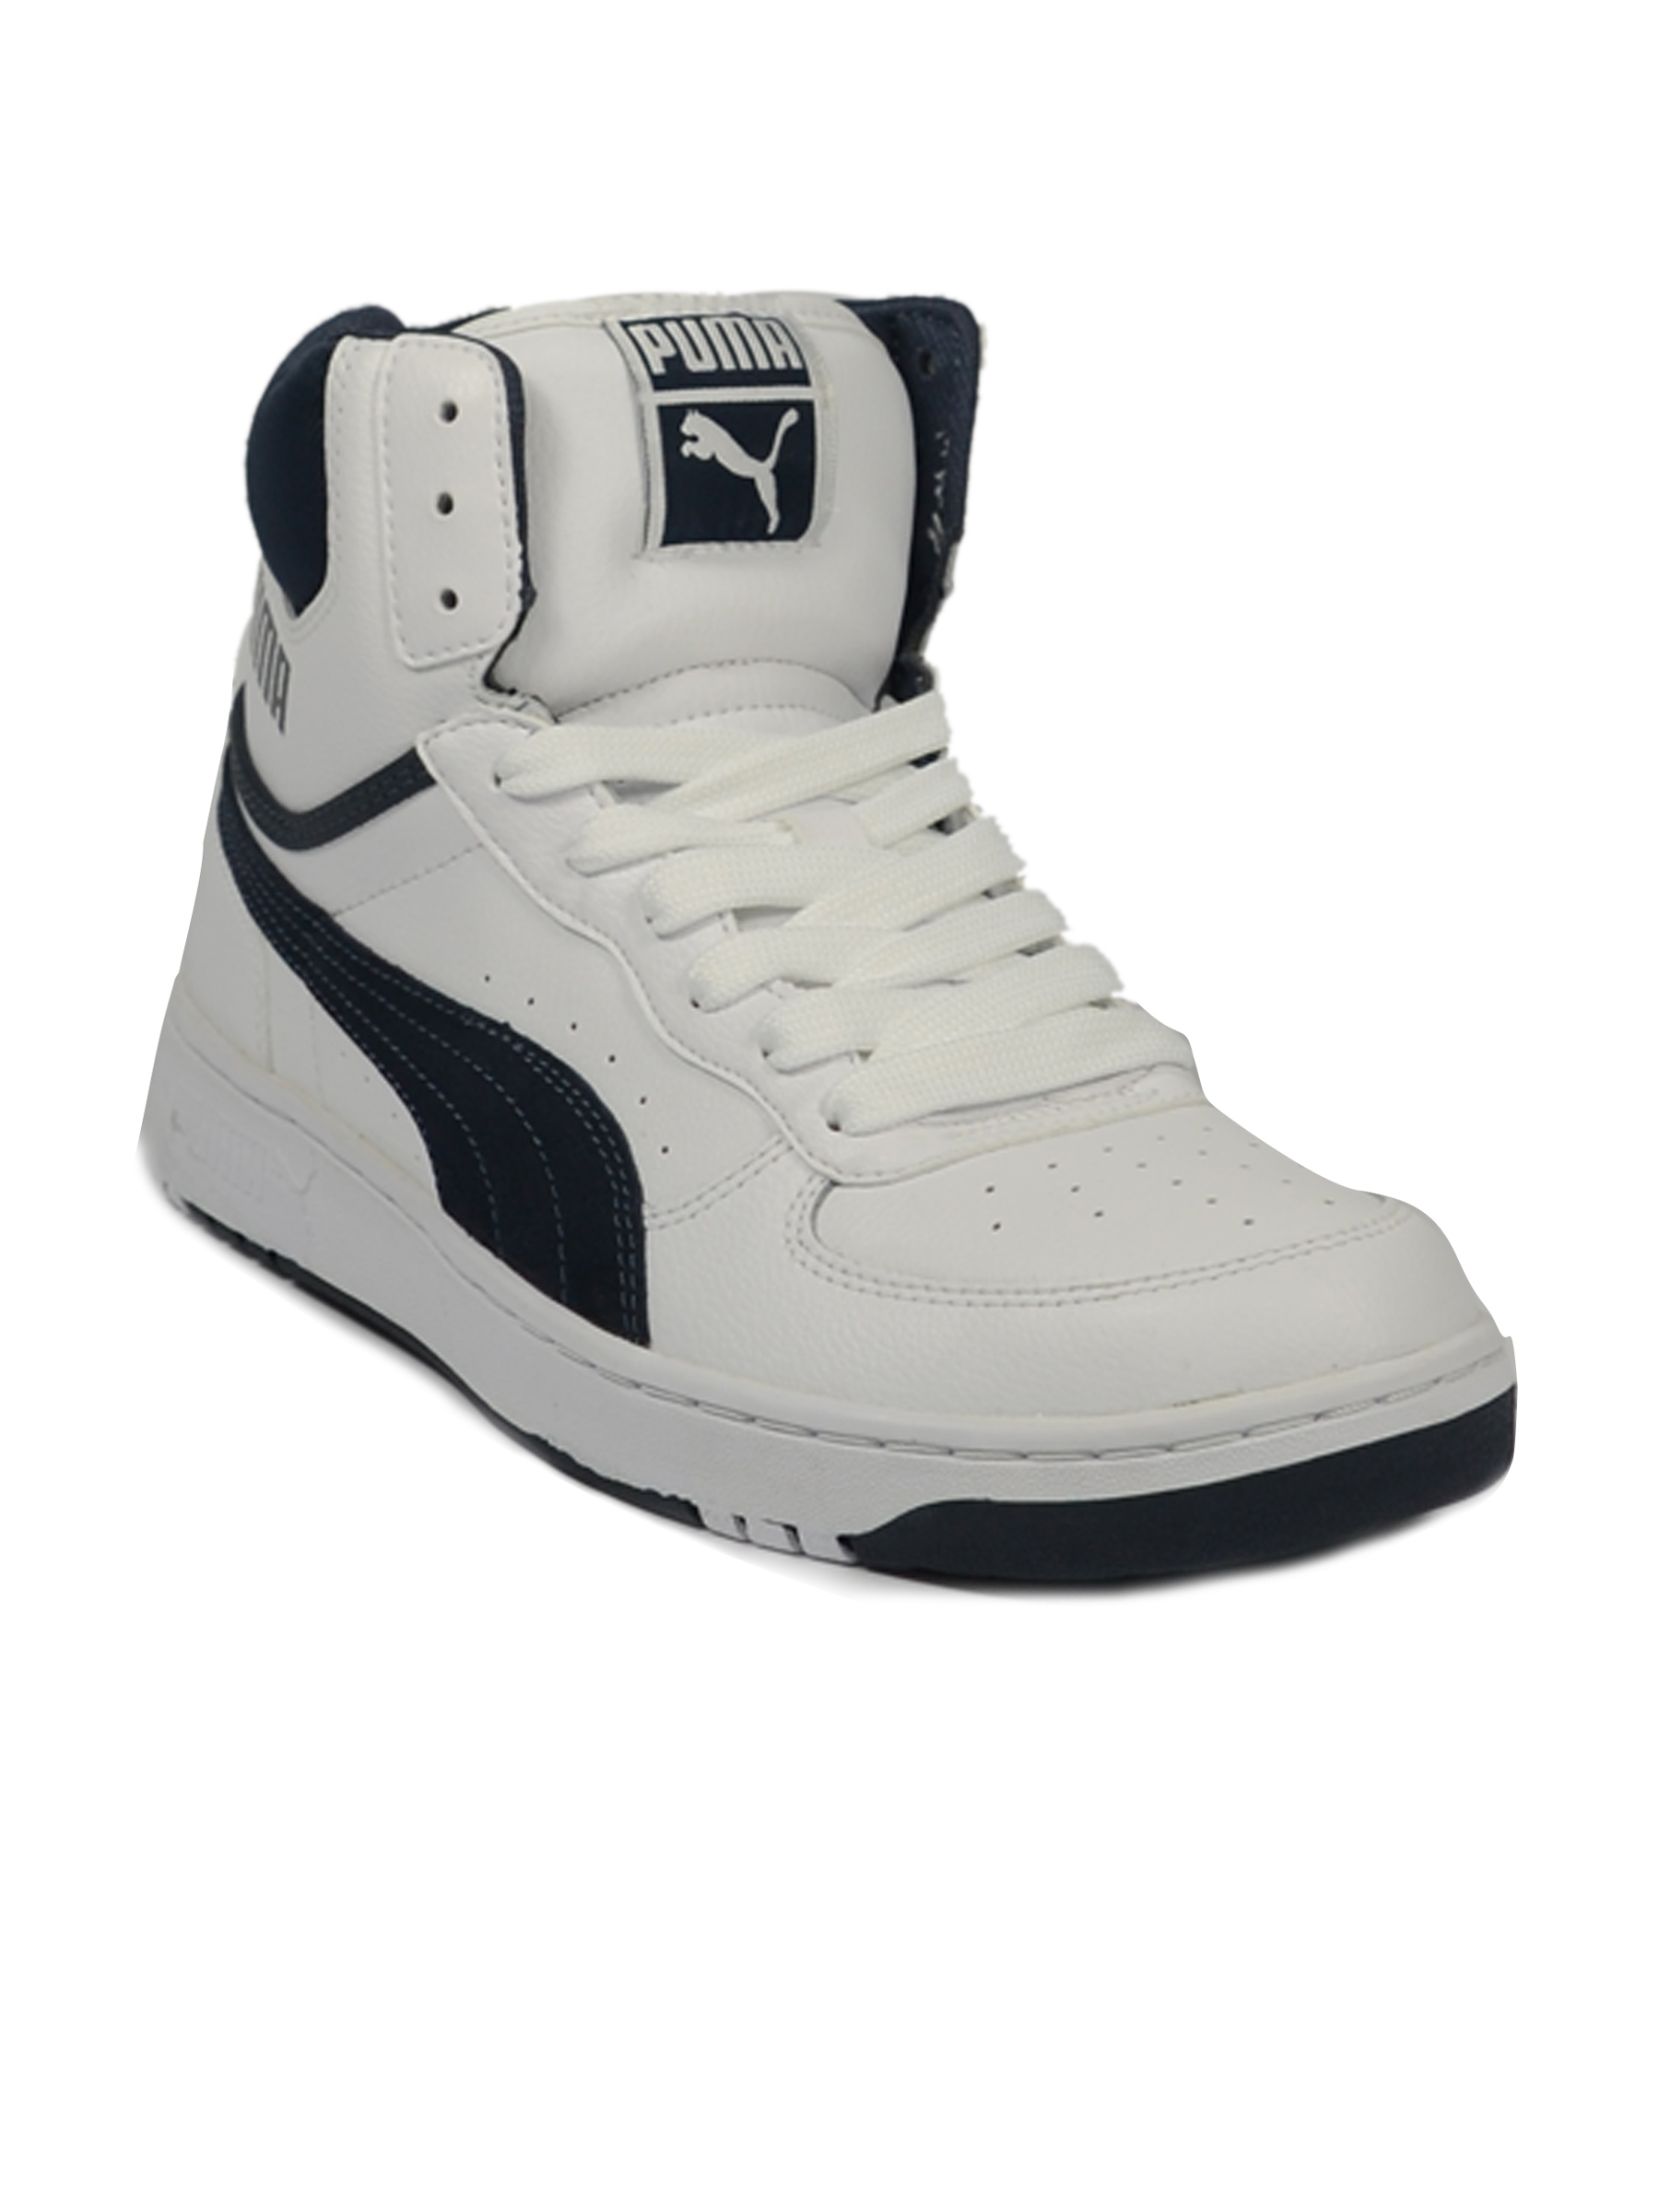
Puma Men's Contest Hi White Navy Shoe
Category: Footwear / Shoes / Casual Shoes
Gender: Men
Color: White
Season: Fall 2011
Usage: Casual